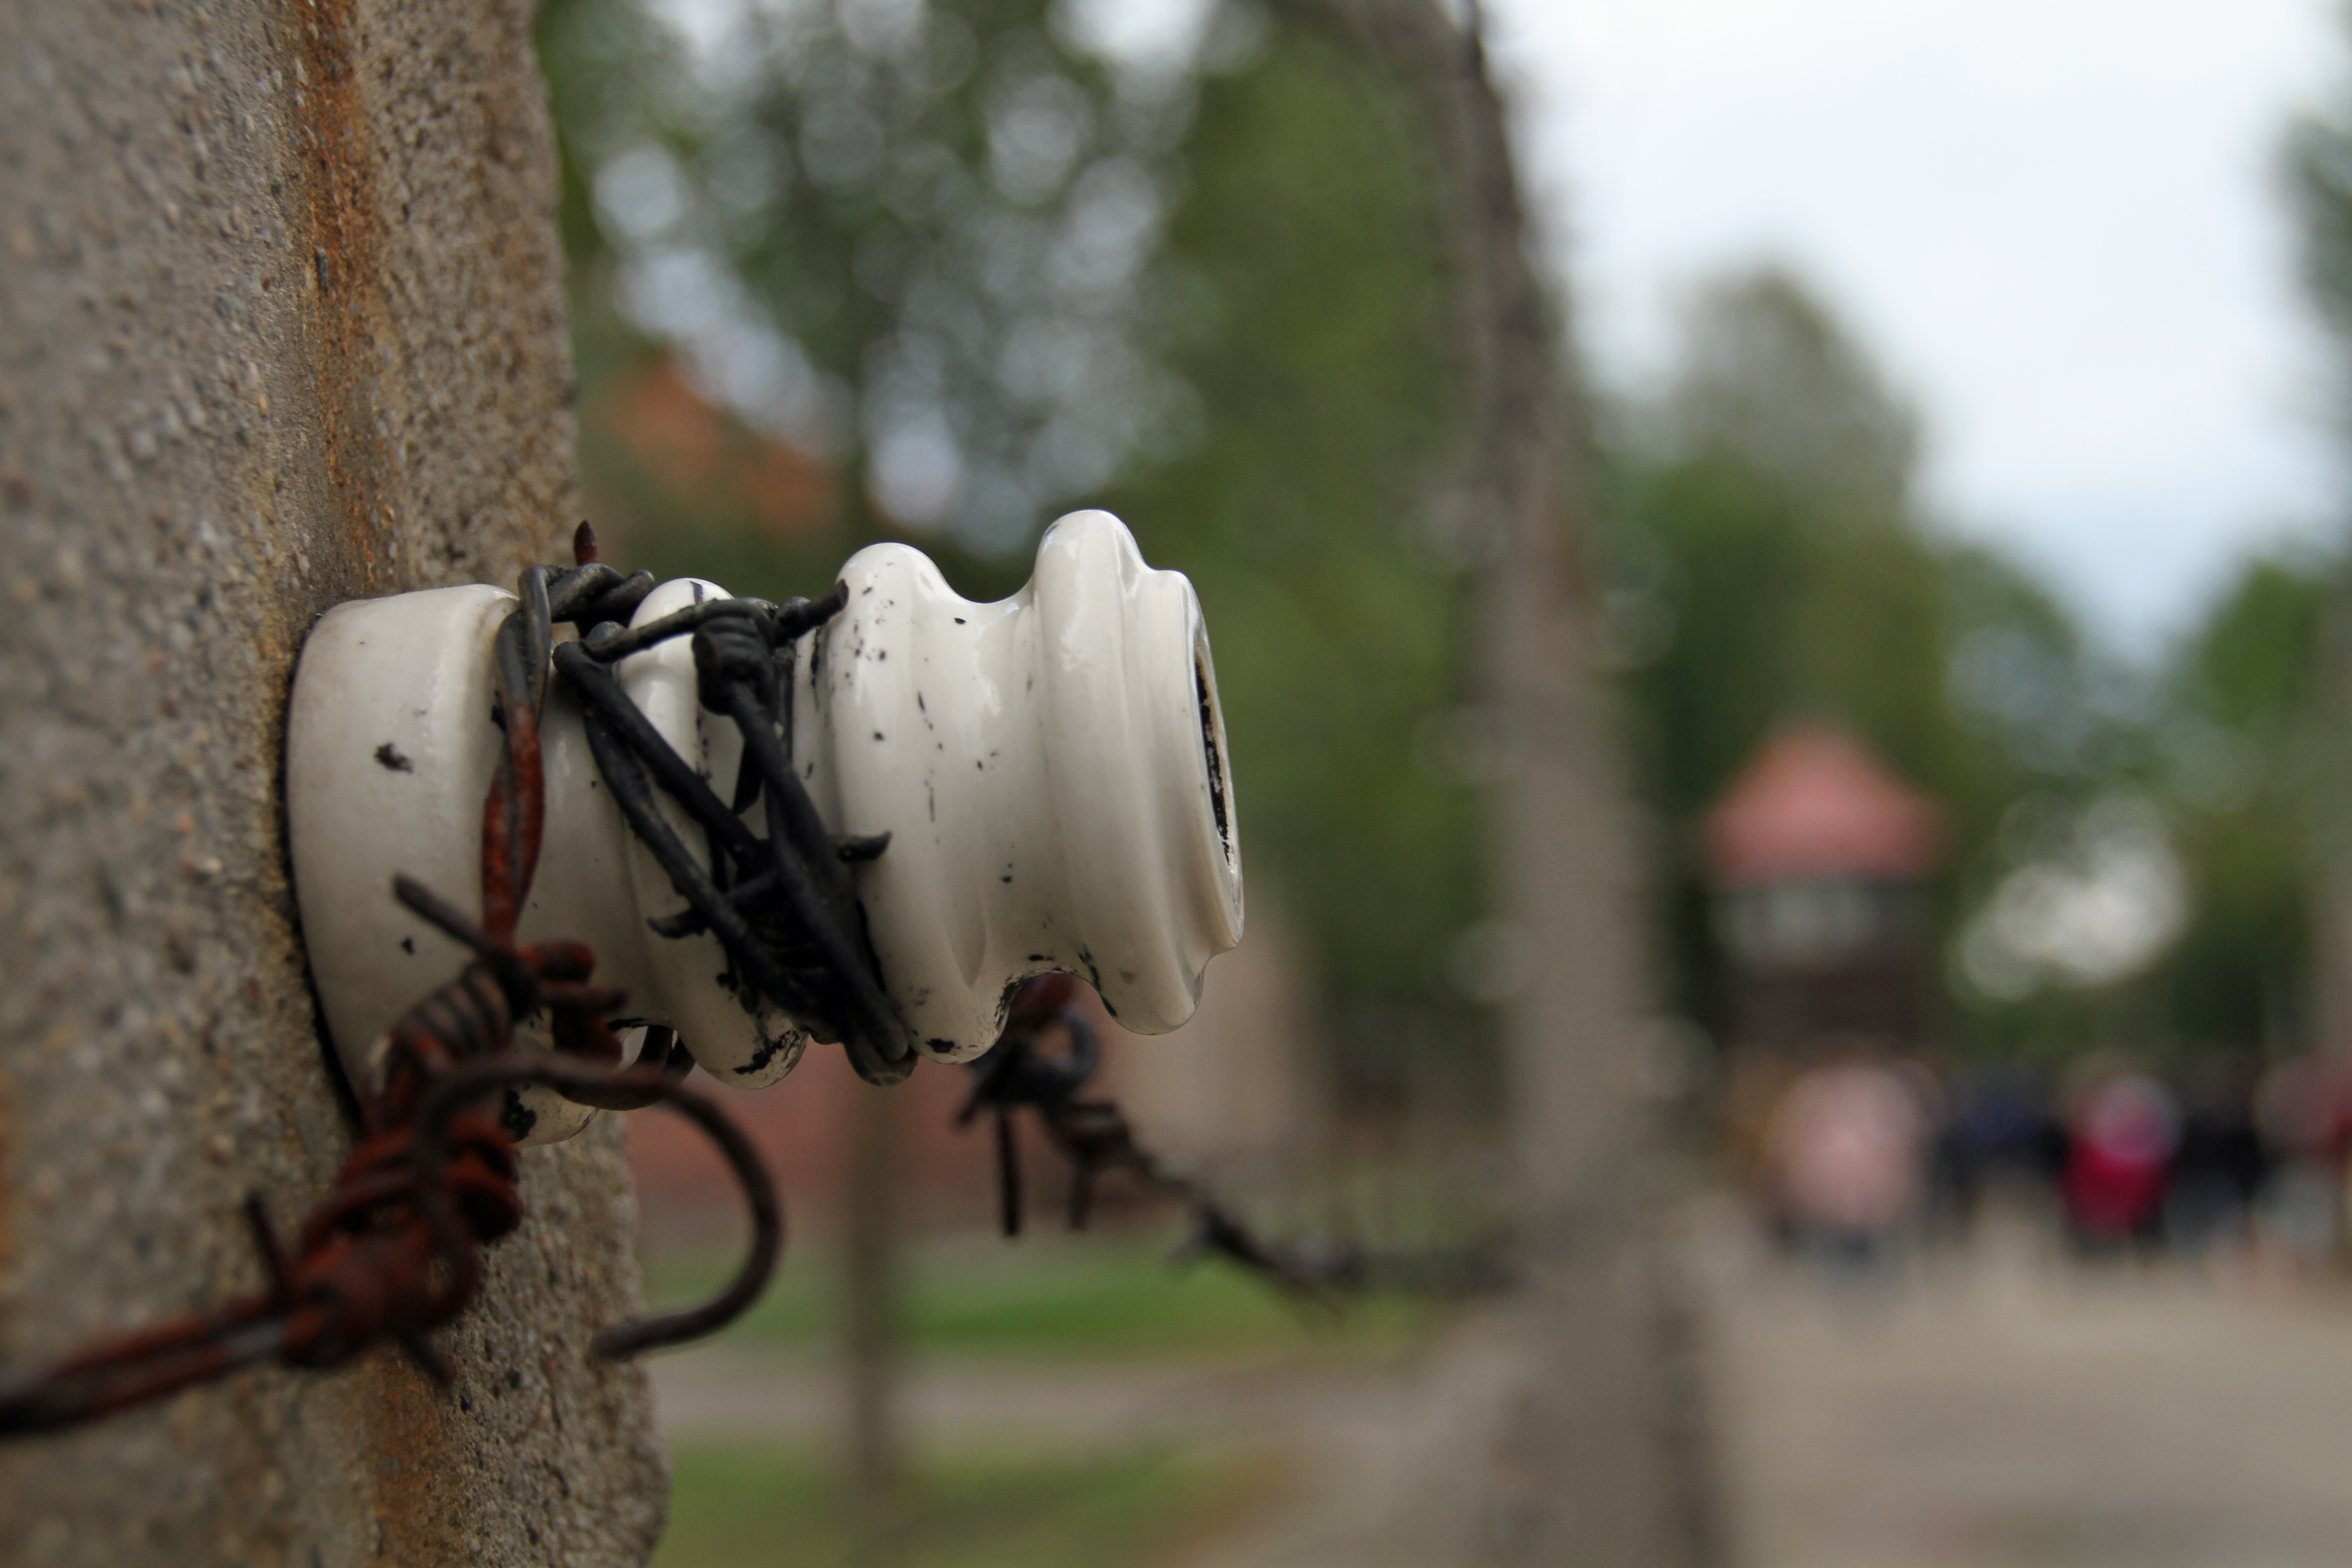
tree, fence, photography, flower, spring, entrance, memorial, war, camp, poland, auschwitz